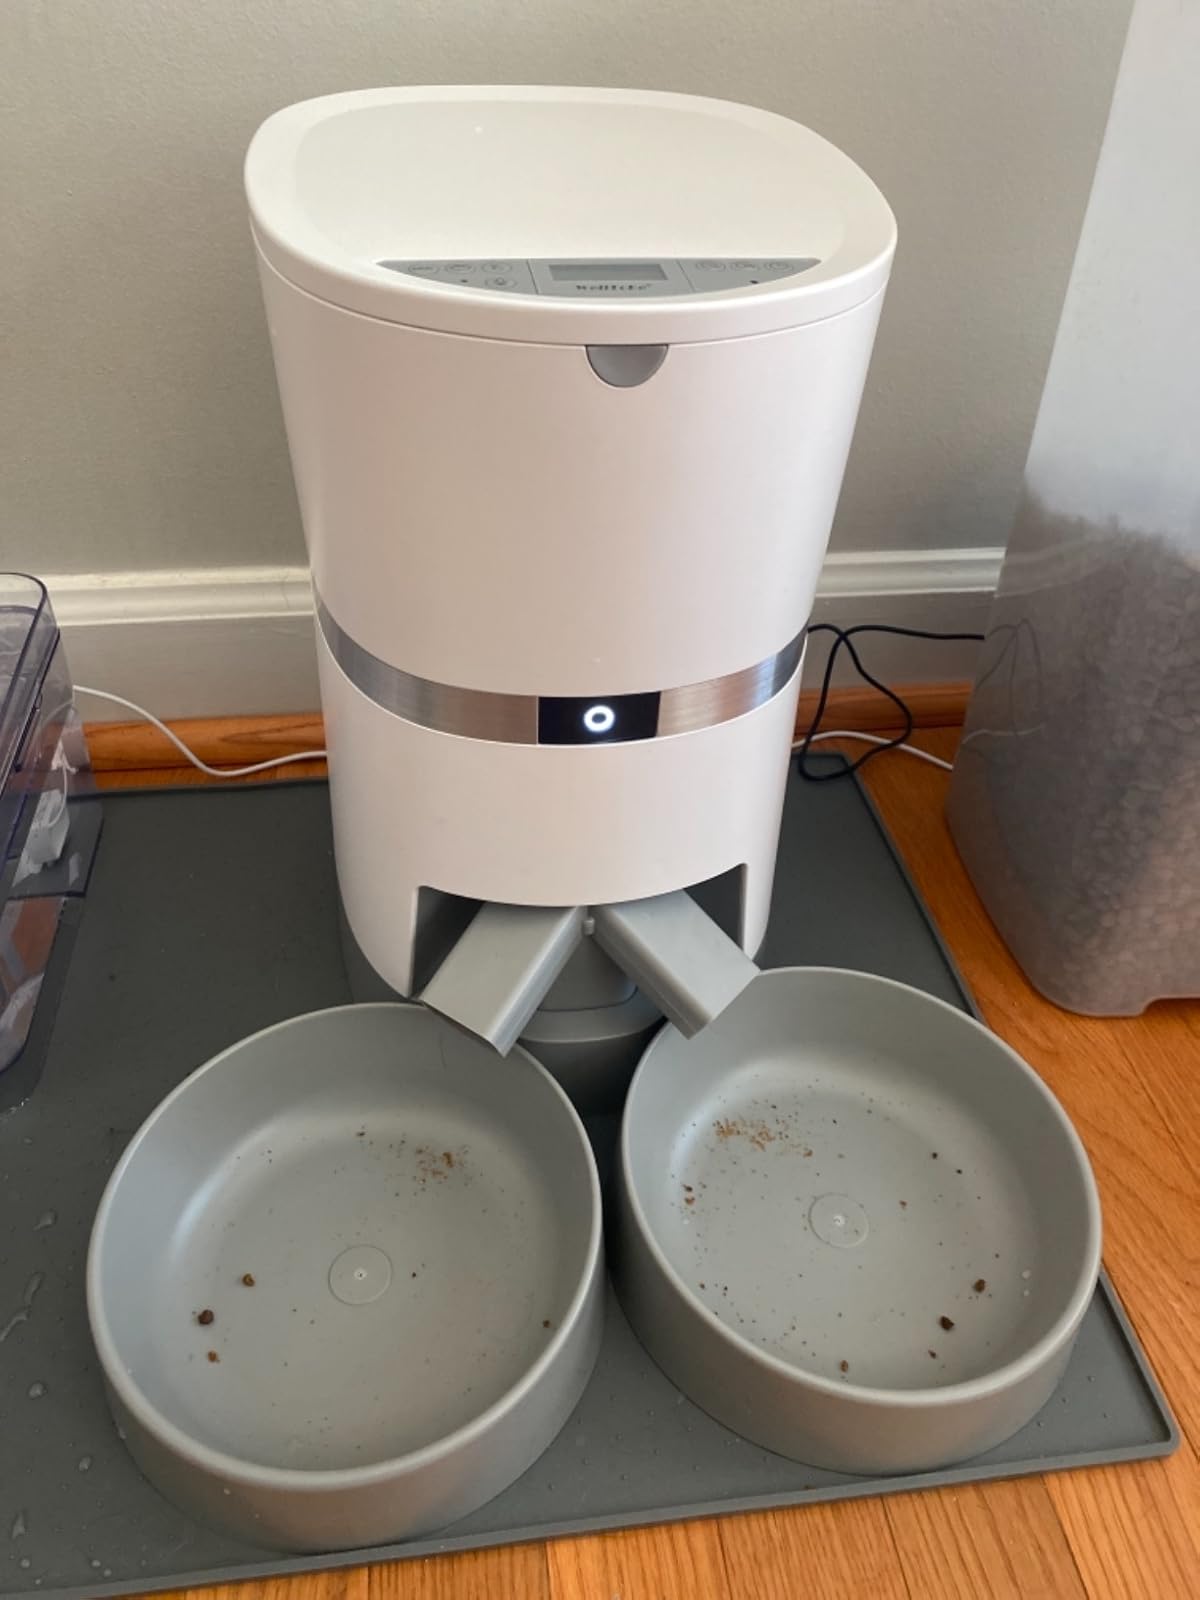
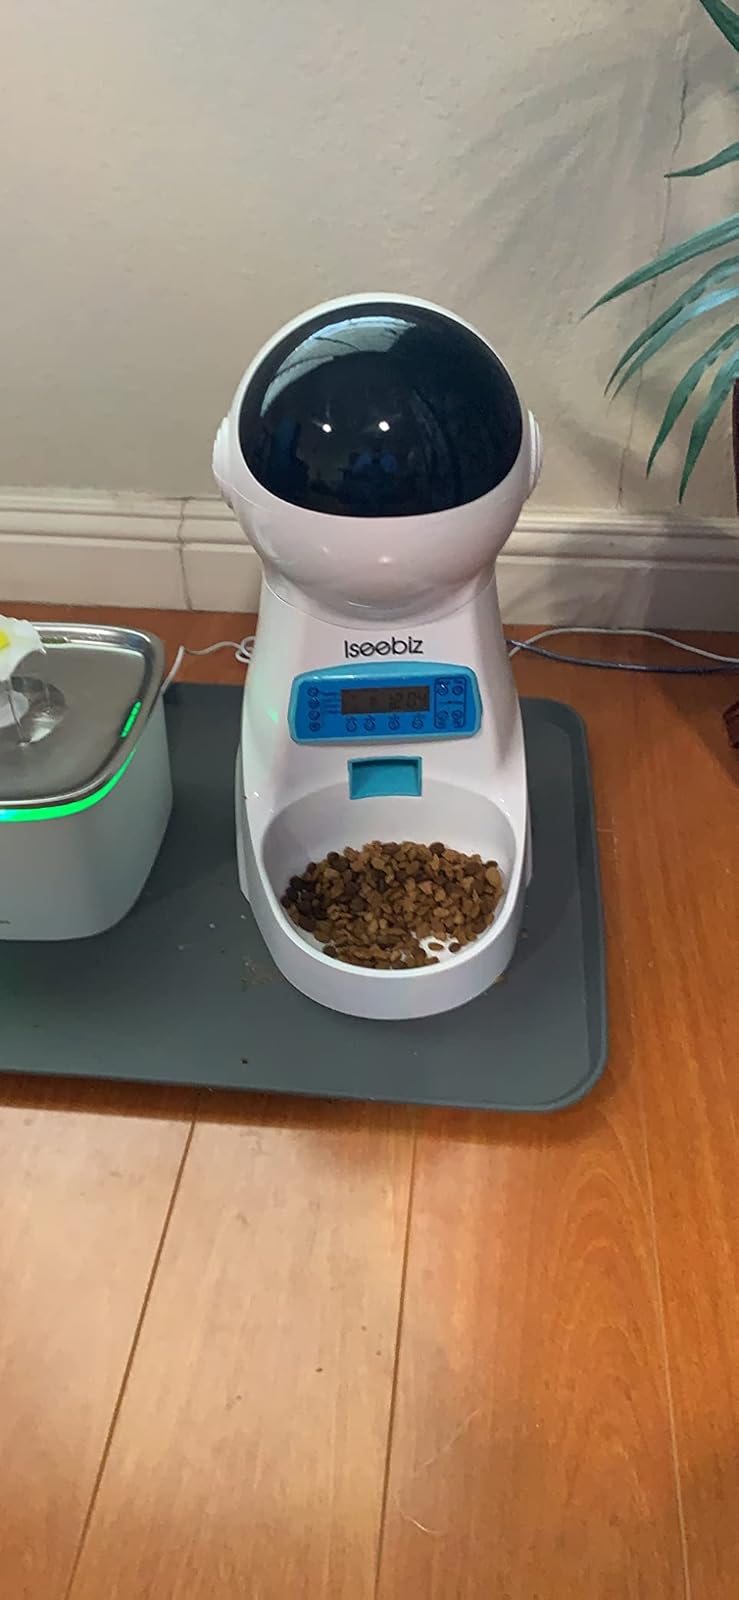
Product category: items_feeder
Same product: no